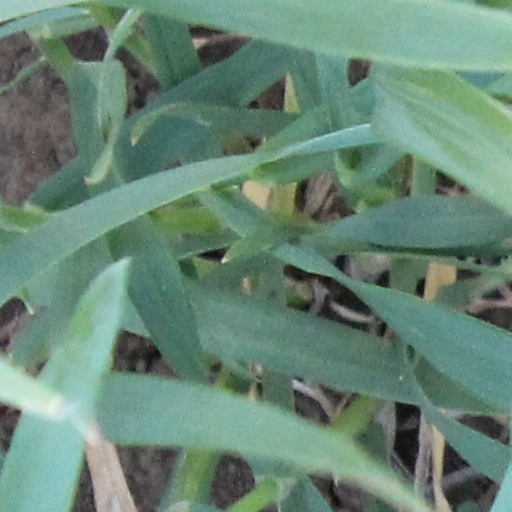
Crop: wheat